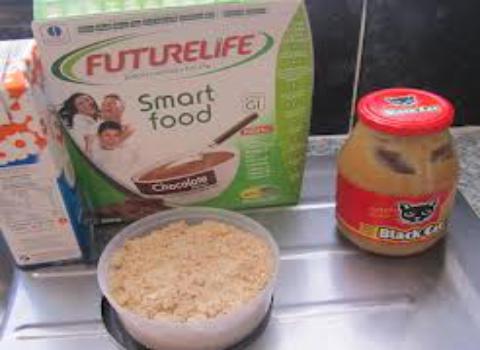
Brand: Futurelife SmartFood
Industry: Food